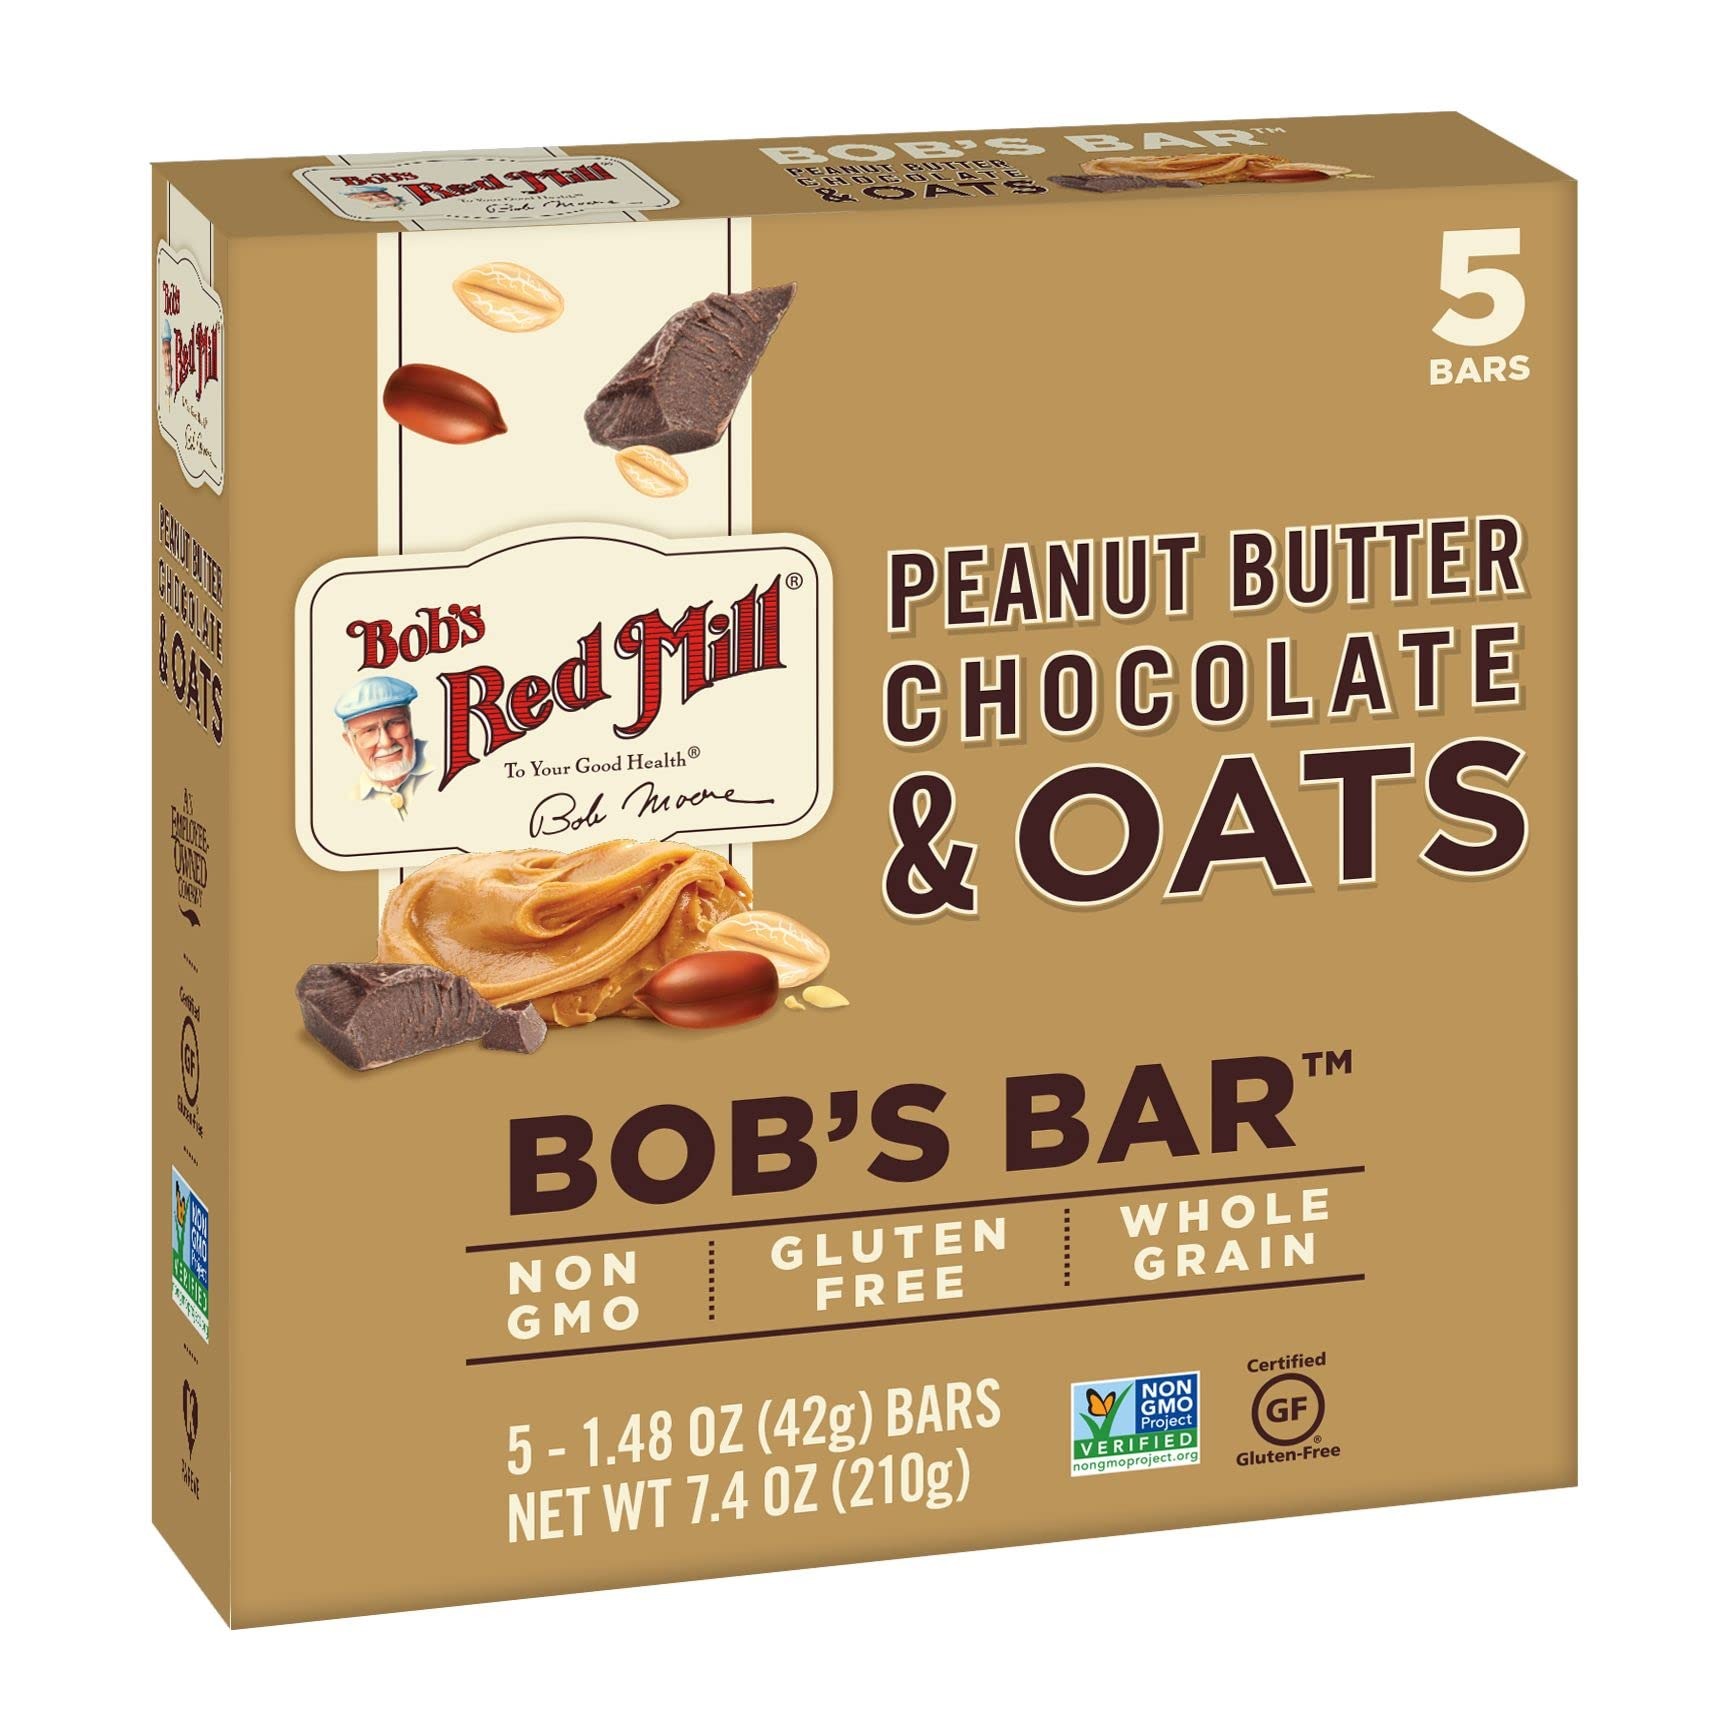
Item Name: Bob's Red Mill Bar Oat Pb Choc 5Pk, 8.67 Oz (Pack of 6)
Bullet Point: Bob's Red Mill Bar Oat Pb Choc 5Pk, 8.67 Oz (Pack of 6)
Value: 52.02
Unit: Ounce

Price: 12.285